Secrets of a Superstud

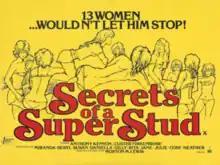
UK theatrical release poster

Secrets of a Super Stud (also known as It's Getting Harder All the Time and Naughty Girls on the Loose) is a 1976 British sex comedy film directed by Morton M. Lewis and Alan Selwyn, and starring Anthony Kenyon, Mark Jones and Margaret Burton. It was written by Lewis, Selwyn and Gerry Levy.